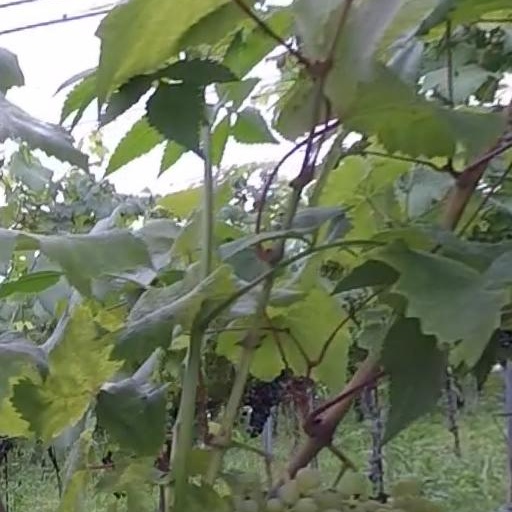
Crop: grape